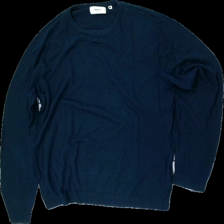
View: front
Type: Sweater
Category: Men
Brand: Not in the list
Brand text on label: produkt
Colors: Blue
Material: 60% cotton 20% nylon 20%viscose
Cut: Regular
Size: XL
Season: All
Stains: Minor
Price range: <50
Recommended usage: Reuse